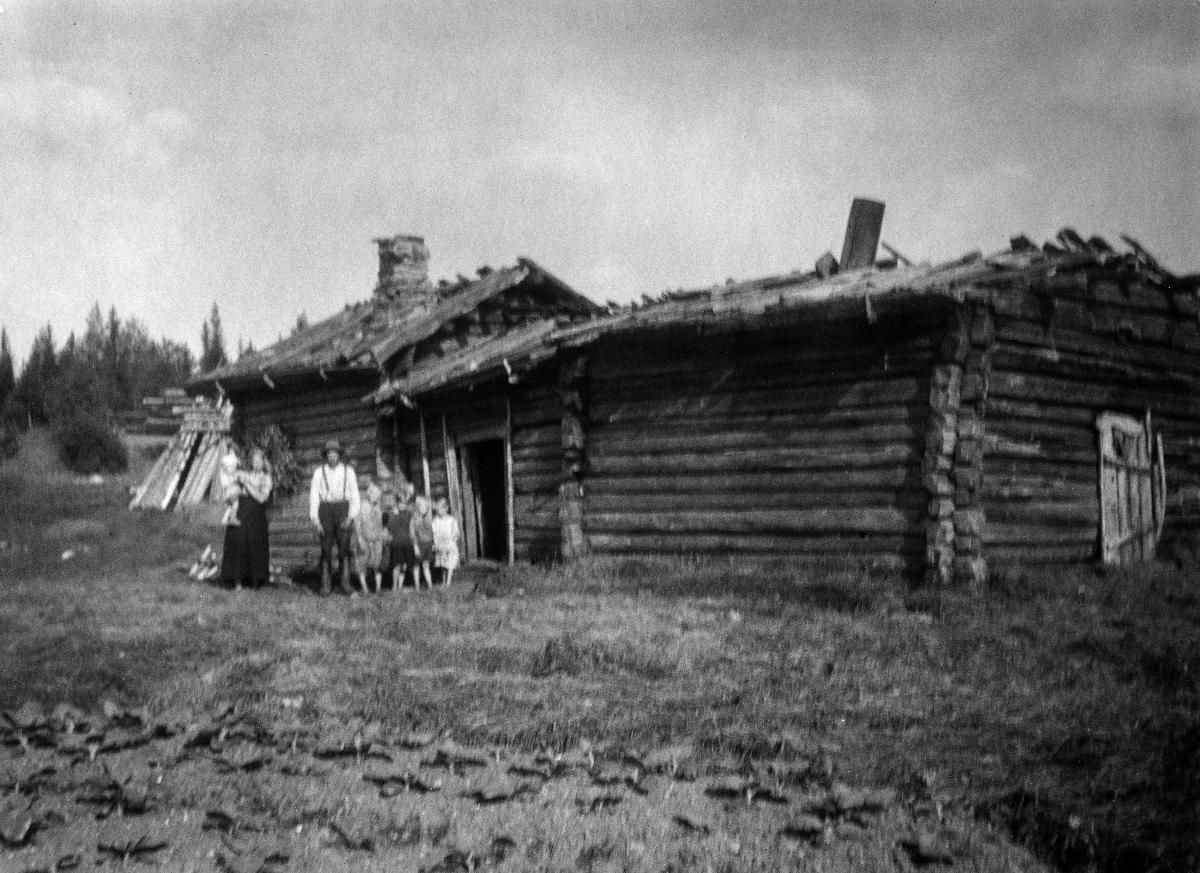
Talo Valtimon Koiravaarassa vuonna 1931
A house in Koiravaara, Valtimo, in 1931
sisällön kuvaus: Viisilapsinen perhe talonsa edustalla Koiravaaran kylässä Valtimolla vuonna 1931. content description: A family of five children in front of their house in Koiravaara, Valtimo, in 1931.
Kuvaaja: Pyykönen, Niilo, valokuvaaja
Vuosi: 1931
Paikka: Suomi, Pohjois-Karjala, Valtimo
Aiheet: hirsirakennukset; rakennukset; perheet; log buildings; buildings; families; stockhus; byggnader; familjer